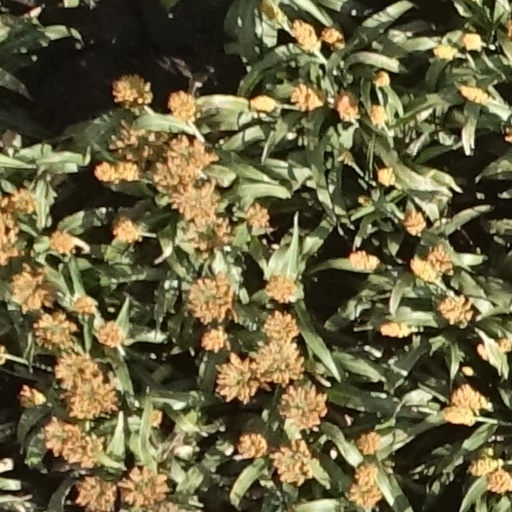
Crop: sorghum